Mbira

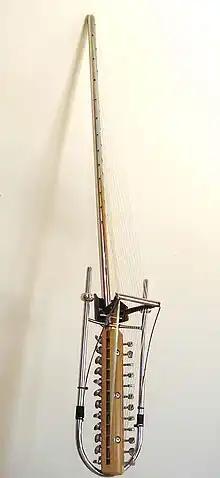
Signature Series Gravikord

In Cuba African lamellophones along with the Cajón influenced the origins of the marimbula, whose history is poorly documented but is suspected to have originated in eastern Cuba.